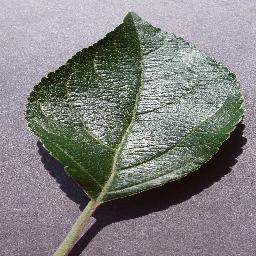
Label: Apple___healthy